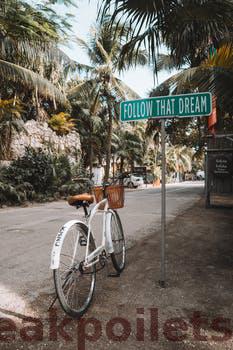
Label: Watermark